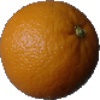
Label: orange